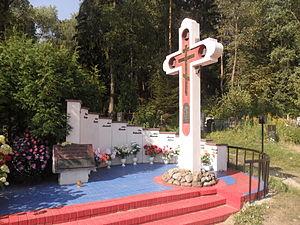
La tragédie de Niamiha est une bousculade massive s'étant déroulée le 30 mai 1999 dans un passage souterrain menant à la station Niamiha du métro de Minsk et ayant fait 53 victimes.